1986 California Proposition 65

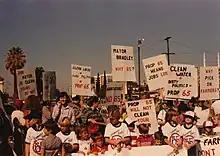
1986 protest against Proposition 65

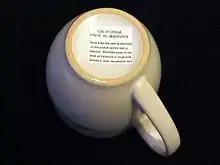
California Proposition 65 warning before August 31, 2018

In 1986, political strategists including Tom Hayden and his wife, environmental activist Jane Fonda, thought that an initiative addressing toxic pollutants would bring more left leaning voters to the polls to help Democrat Tom Bradley in his gubernatorial race against incumbent Republican George Deukmejian, who had vetoed several pollution cleanup bills. Hayden and others funded the initiative, and found three environmental attorneys to write it, including David Roe who did not expect it to pass. Voters passed it 2–1, but did not elect Bradley.